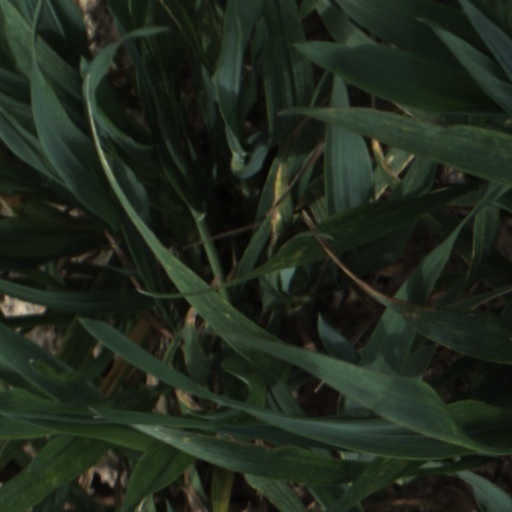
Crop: wheat